Cesare Galeotti

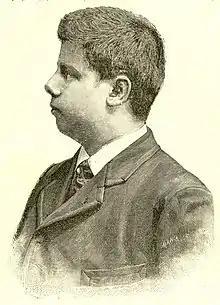
Cesare Galeotti in 1891

Cesare Galeotti (5 June 1872, Pietrasanta - 19 February 1929, Paris) was an Italian composer, conductor, and concert pianist. He is best known for his opera "Anton" which he conducted at its highly lauded premiere at La Scala on 17 February 1900. His other opera "Dorisse" premiered at La Monnaie in Brussels on 18 April 1910 under the baton of Sylvain Dupuis and with mezzo-soprano Claire Croiza performing as Alays. In addition to writing operas, he also composed a considerable amount of symphonic music.